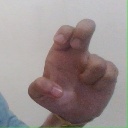
अक्षर: अ